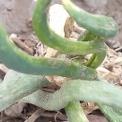
Crop: Onion
Condition: virosis-d